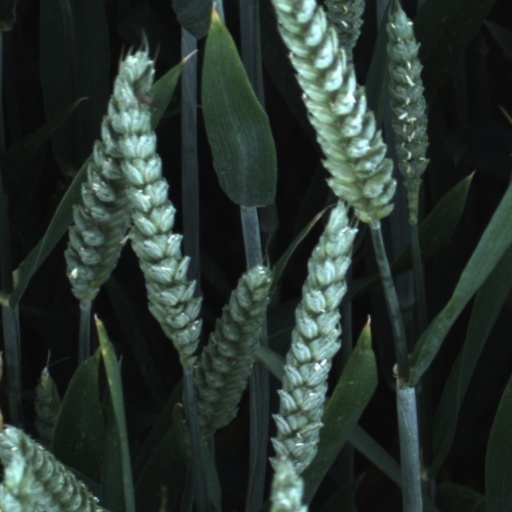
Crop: wheat